Al-Marrakushi (crater)

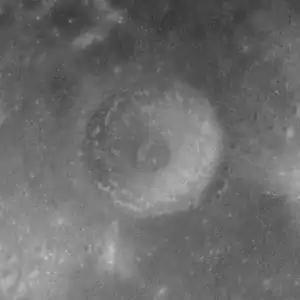
Apollo 12 image

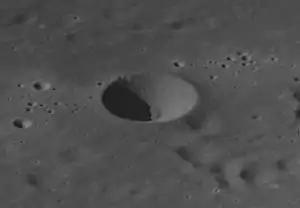
Apollo 8 image. The clusters of small craters to the left and right are secondary craters from Langrenus.

Al-Marrakushi is a small, relatively isolated lunar impact crater in the eastern Mare Fecunditatis. It is a circular, symmetrical formation, with inner walls that slope down to the midpoint. To the northeast is the prominent crater Langrenus. The mare near Al-Marrakushi is marked by ray material from its larger neighbor.